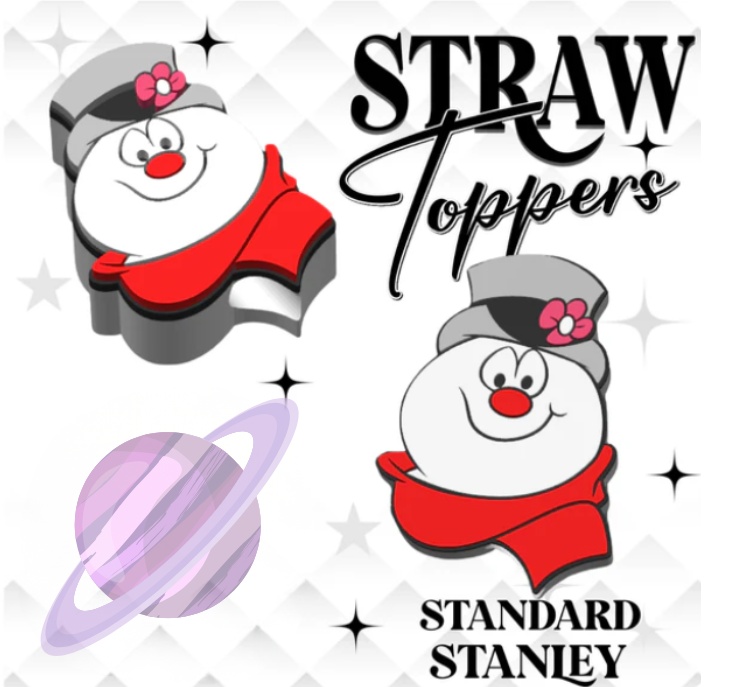
FRIENDLY SNOWMAN- 3D PRINTED STRAW CHARM
✨ Elevate your drink with our unique 3D straw toppers made trendy, just for you! ✔️ Premium-quality 3D designs ✔️ Size: 45mm – 50mm ✔️ Fits standard straws 👉 Please note: The photo shown is a digital mock-up. The actual 3-D straw topper may vary slightly in real life.
Brand: GCLLC DROP SHIPPING
Category: Home & Garden > Kitchen & Dining > Barware > Drink Charms